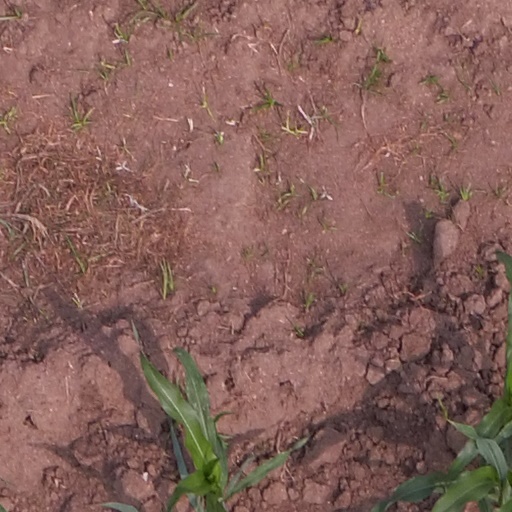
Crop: maize; corn